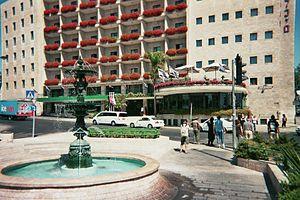
Fontaine (à tort dénommée Wallace) offerte par la ville de Paris, Place de France à Jérusalem et rue Ramban
Cet article recense les différents lieux où sont implantées des fontaines Wallace.